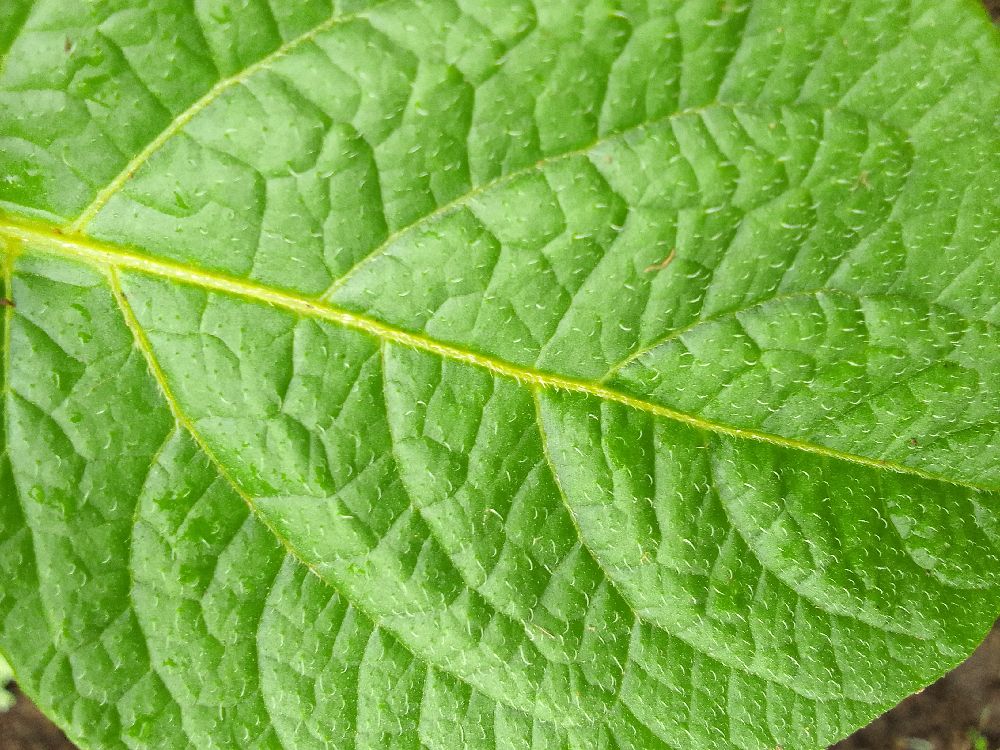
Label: Healthy